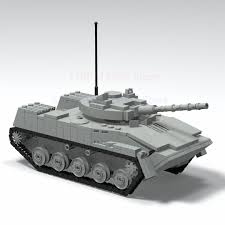
Label: BMD